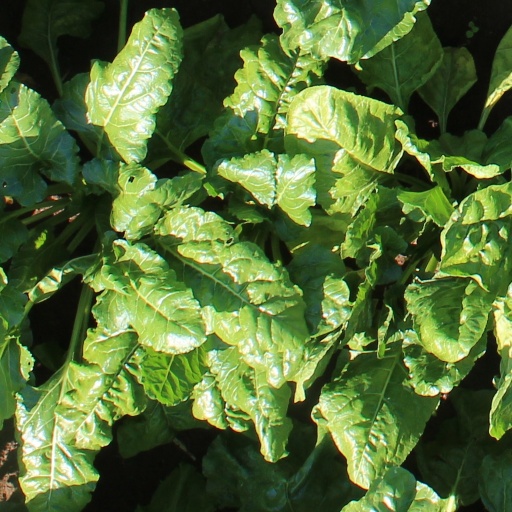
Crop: sugar beet